Dorothy Douglas Robinson Kidder

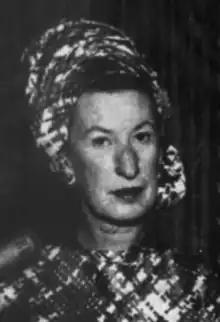
Dorothy Douglas Robinson Kidder, from a 1967 publication of the US Department of State

Dorothy Douglas Robinson Kidder (June 30, 1917 – September 18, 1995) was an American socialite, philanthropist and political hostess. She was president of the Association of American Foreign Service Women.